Murshidabad University

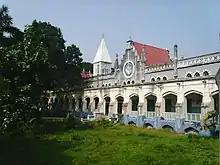
Krishnath college

The college was established in 1853 by Maharani Swarnamoyee Devi. The college was named for her husband, Maharaja Krishnath Roy of Cossimbazar. In 1841, Maharaja Krishnath received his zamindary (a jurisdiction assigned to a zamindar) and had the dream of establishing an academic institution. Following her husband's death, Swarnamoyee gave as a gift both land and money, saving the college from financial crisis. Mr. Harrison became the first principal of the college. The famous Indian Scholar and writer Brajendra Nath Seal developed the infrastructure of the college.